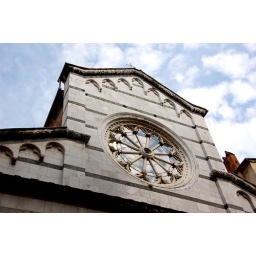
Clouds reflect in the rose window of the church of San Cristoforo.